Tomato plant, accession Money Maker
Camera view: bottom (45 deg); turntable rotation: 240 degrees
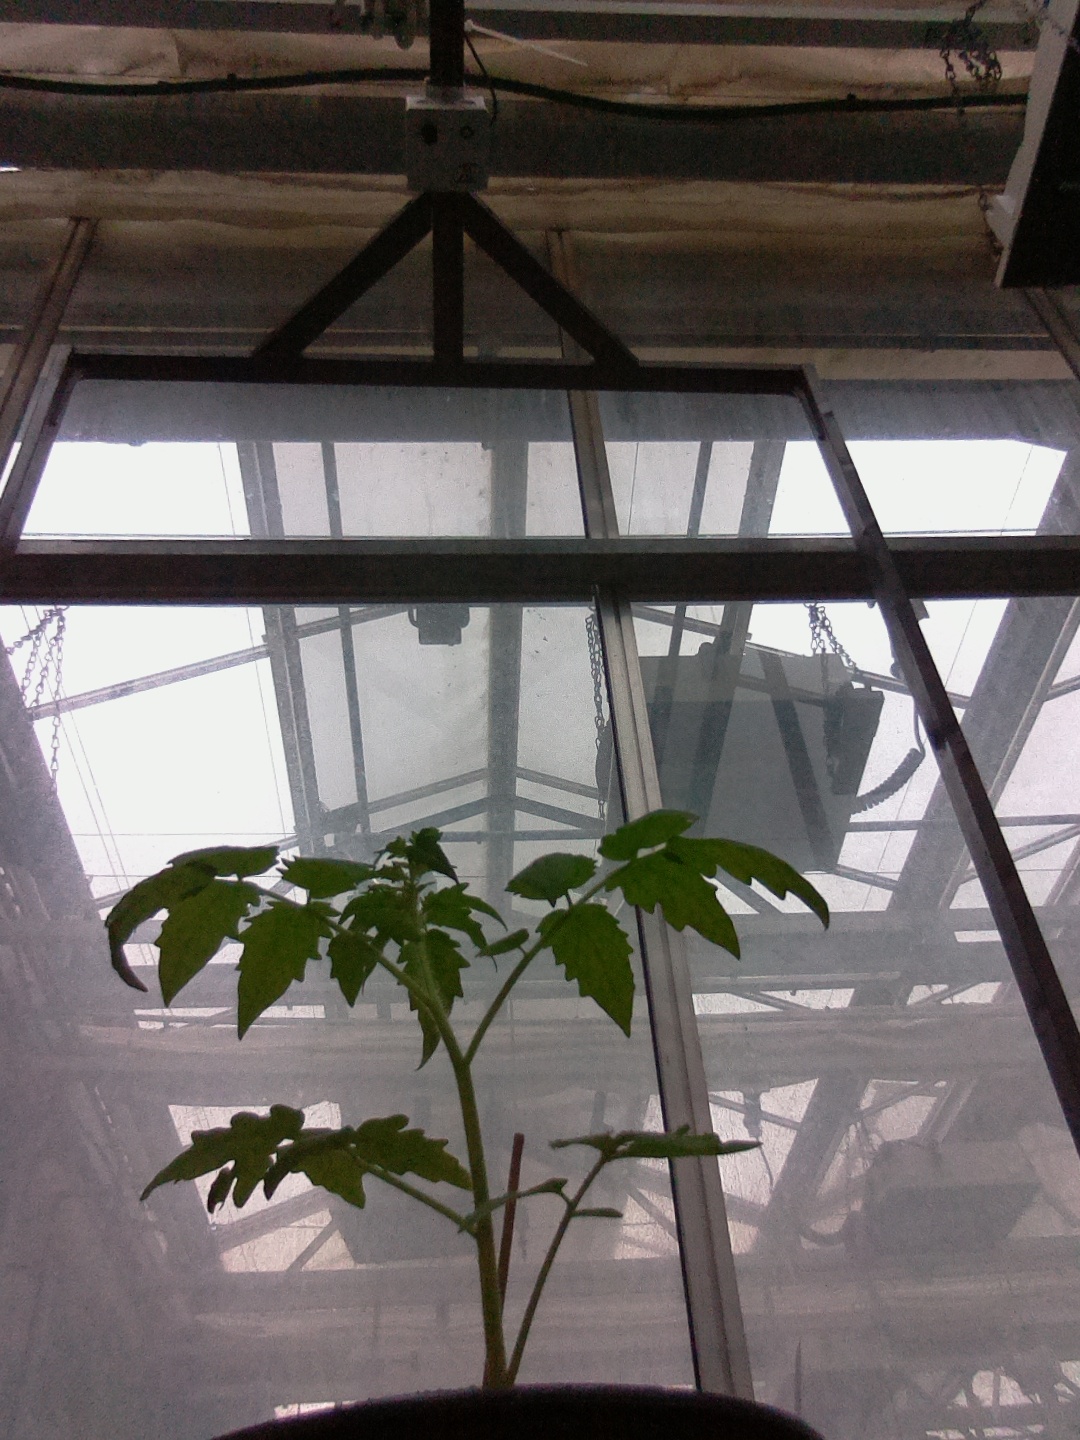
BBCH growth stage 13: 6 of true leaves visible